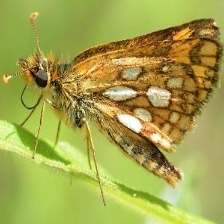
Species: CHECQUERED SKIPPER